Sequoia National Park

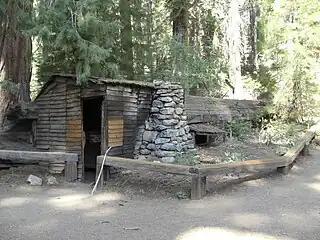
Tharp's Log, a cabin formed out of a hollowed-out giant sequoia log

The first European settler to homestead in the area was Hale Tharp, who famously built a home out of a hollowed-out fallen giant sequoia log in the Giant Forest next to Log Meadow. Tharp arrived in 1858 to the region and encountered several groups of Native Americans, the largest being around 600 with several other smaller groups found at higher elevations. After becoming friendly with the Western Mono tribe, Tharp was shown the Giant Forest Sequoia Grove. After his settlement, more settlers came around 1860.